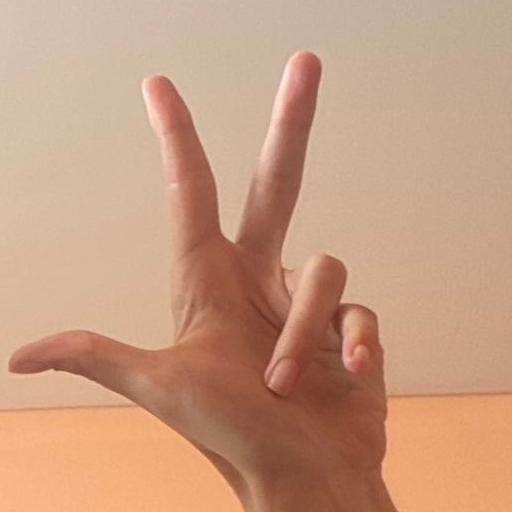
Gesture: three2